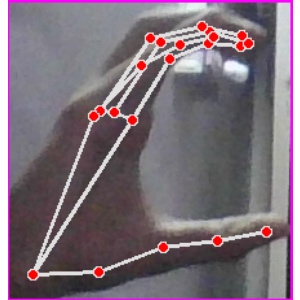
अक्षर: ऋ